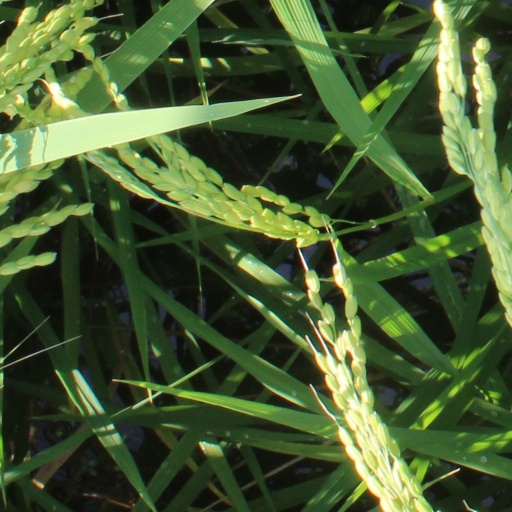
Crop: rice